Anglo-Saxon settlement of Britain

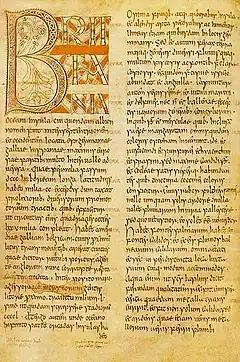
Folio 3v from the Petersburg Bede. The Saint Petersburg Bede (Saint Petersburg, National Library of Russia, lat. Q. v. I. 18), a near-contemporary version of the "Historia ecclesiastica gentis Anglorum"

Gildas was Bede's main source for understanding the migration of what he called the "Angle or Saxon nation", but Bede made significant adaptations. Bede is the oldest surviving source to name the "proud tyrant" as Vortigern, but his source for this name is unknown, and Bede may have misunderstood a British title, meaning "high ruler", as a personal name. Furthermore, although he reports Saint Germanus coming to Britain after this conflict began, he would have been dead by then. In Bede's semi-mythical account the call to the Saxons was initially answered by three boats led by two brothers, Hengist and Horsa ("Stallion and Horse"), and Hengist's son Oisc. Some modern scholars have suggested that "Hengist" and Oisc may represent memories of the same person as Ansehis, who was named in the "Ravenna Cosmography" as the chief of the "Old Saxons" who led his people to Britain. Bede believed that these Saxons had a region assigned to them in the eastern part of Britain. A bigger fleet followed according to him, representing the three most powerful tribes of Germania—the Angles, Saxons, and Jutes—and these were eventually followed by terrifying swarms. In a well-known passage, Bede gives a rough description of the homelands of these three peoples and describes the places in Britain where he believed they had settled: